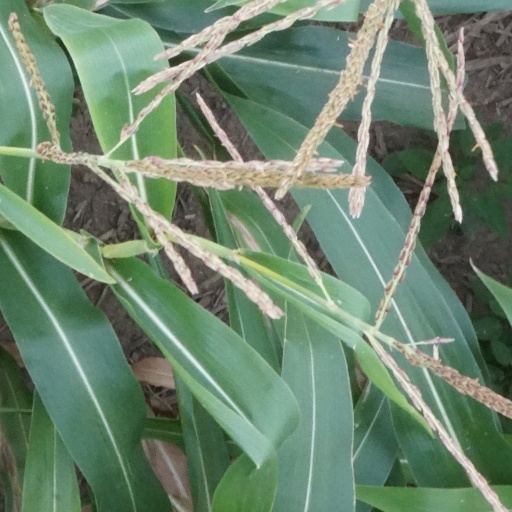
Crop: maize; corn